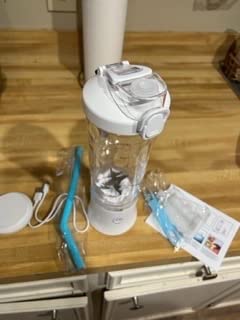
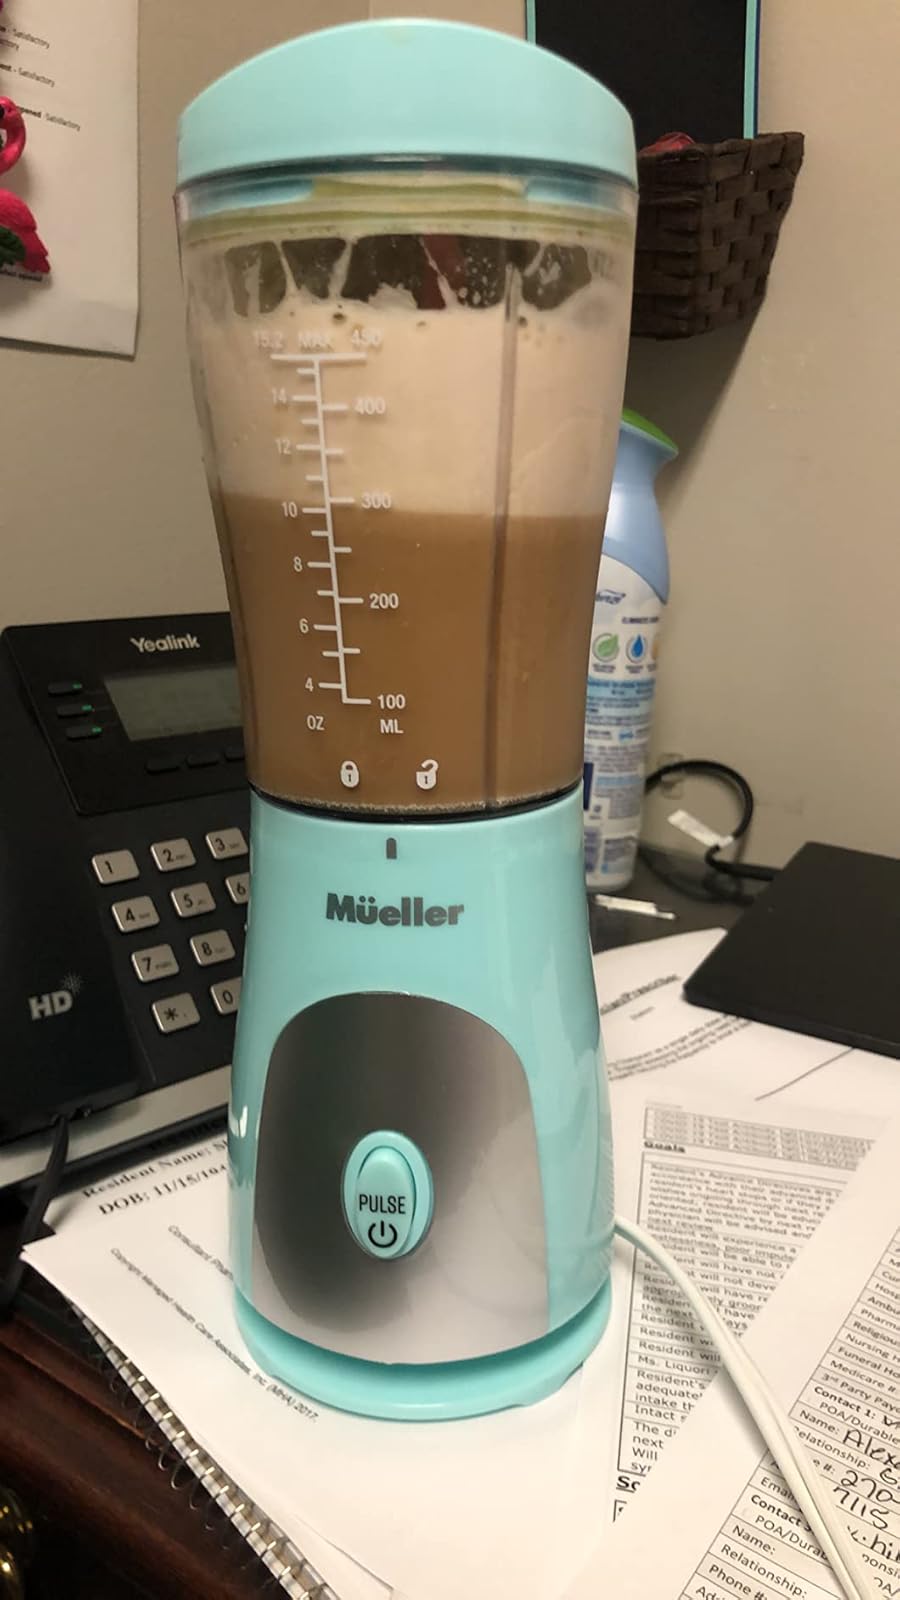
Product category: items_blender
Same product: no